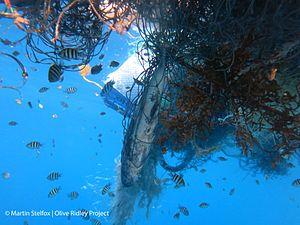
Les filets fantômes sont des filets de pêche qui ont été volontairement laissés ou perdus dans l'océan par des pêcheurs. Ces filets, souvent presque invisibles par manque de lumière, peuvent s'emmêler sur des récifs rocheux ou dériver en pleine mer. Ils peuvent prendre au piège poissons, dauphins, tortues de mer, requins, dugongs, crocodiles, oiseaux de mer, crabes et autres créatures, y compris parfois des plongeurs humains. Les filets fonctionnent comme prévu et limitent les mouvements des animaux, leur infligeant lacérations et infections, et causant leur mort de faim ou par asphyxie pour ceux qui doivent retourner à la surface pour respirer.